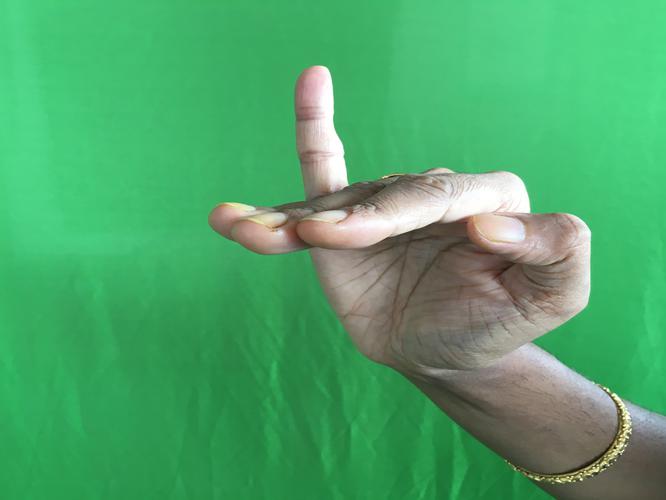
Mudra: Hamsapaksha
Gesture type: double_hand